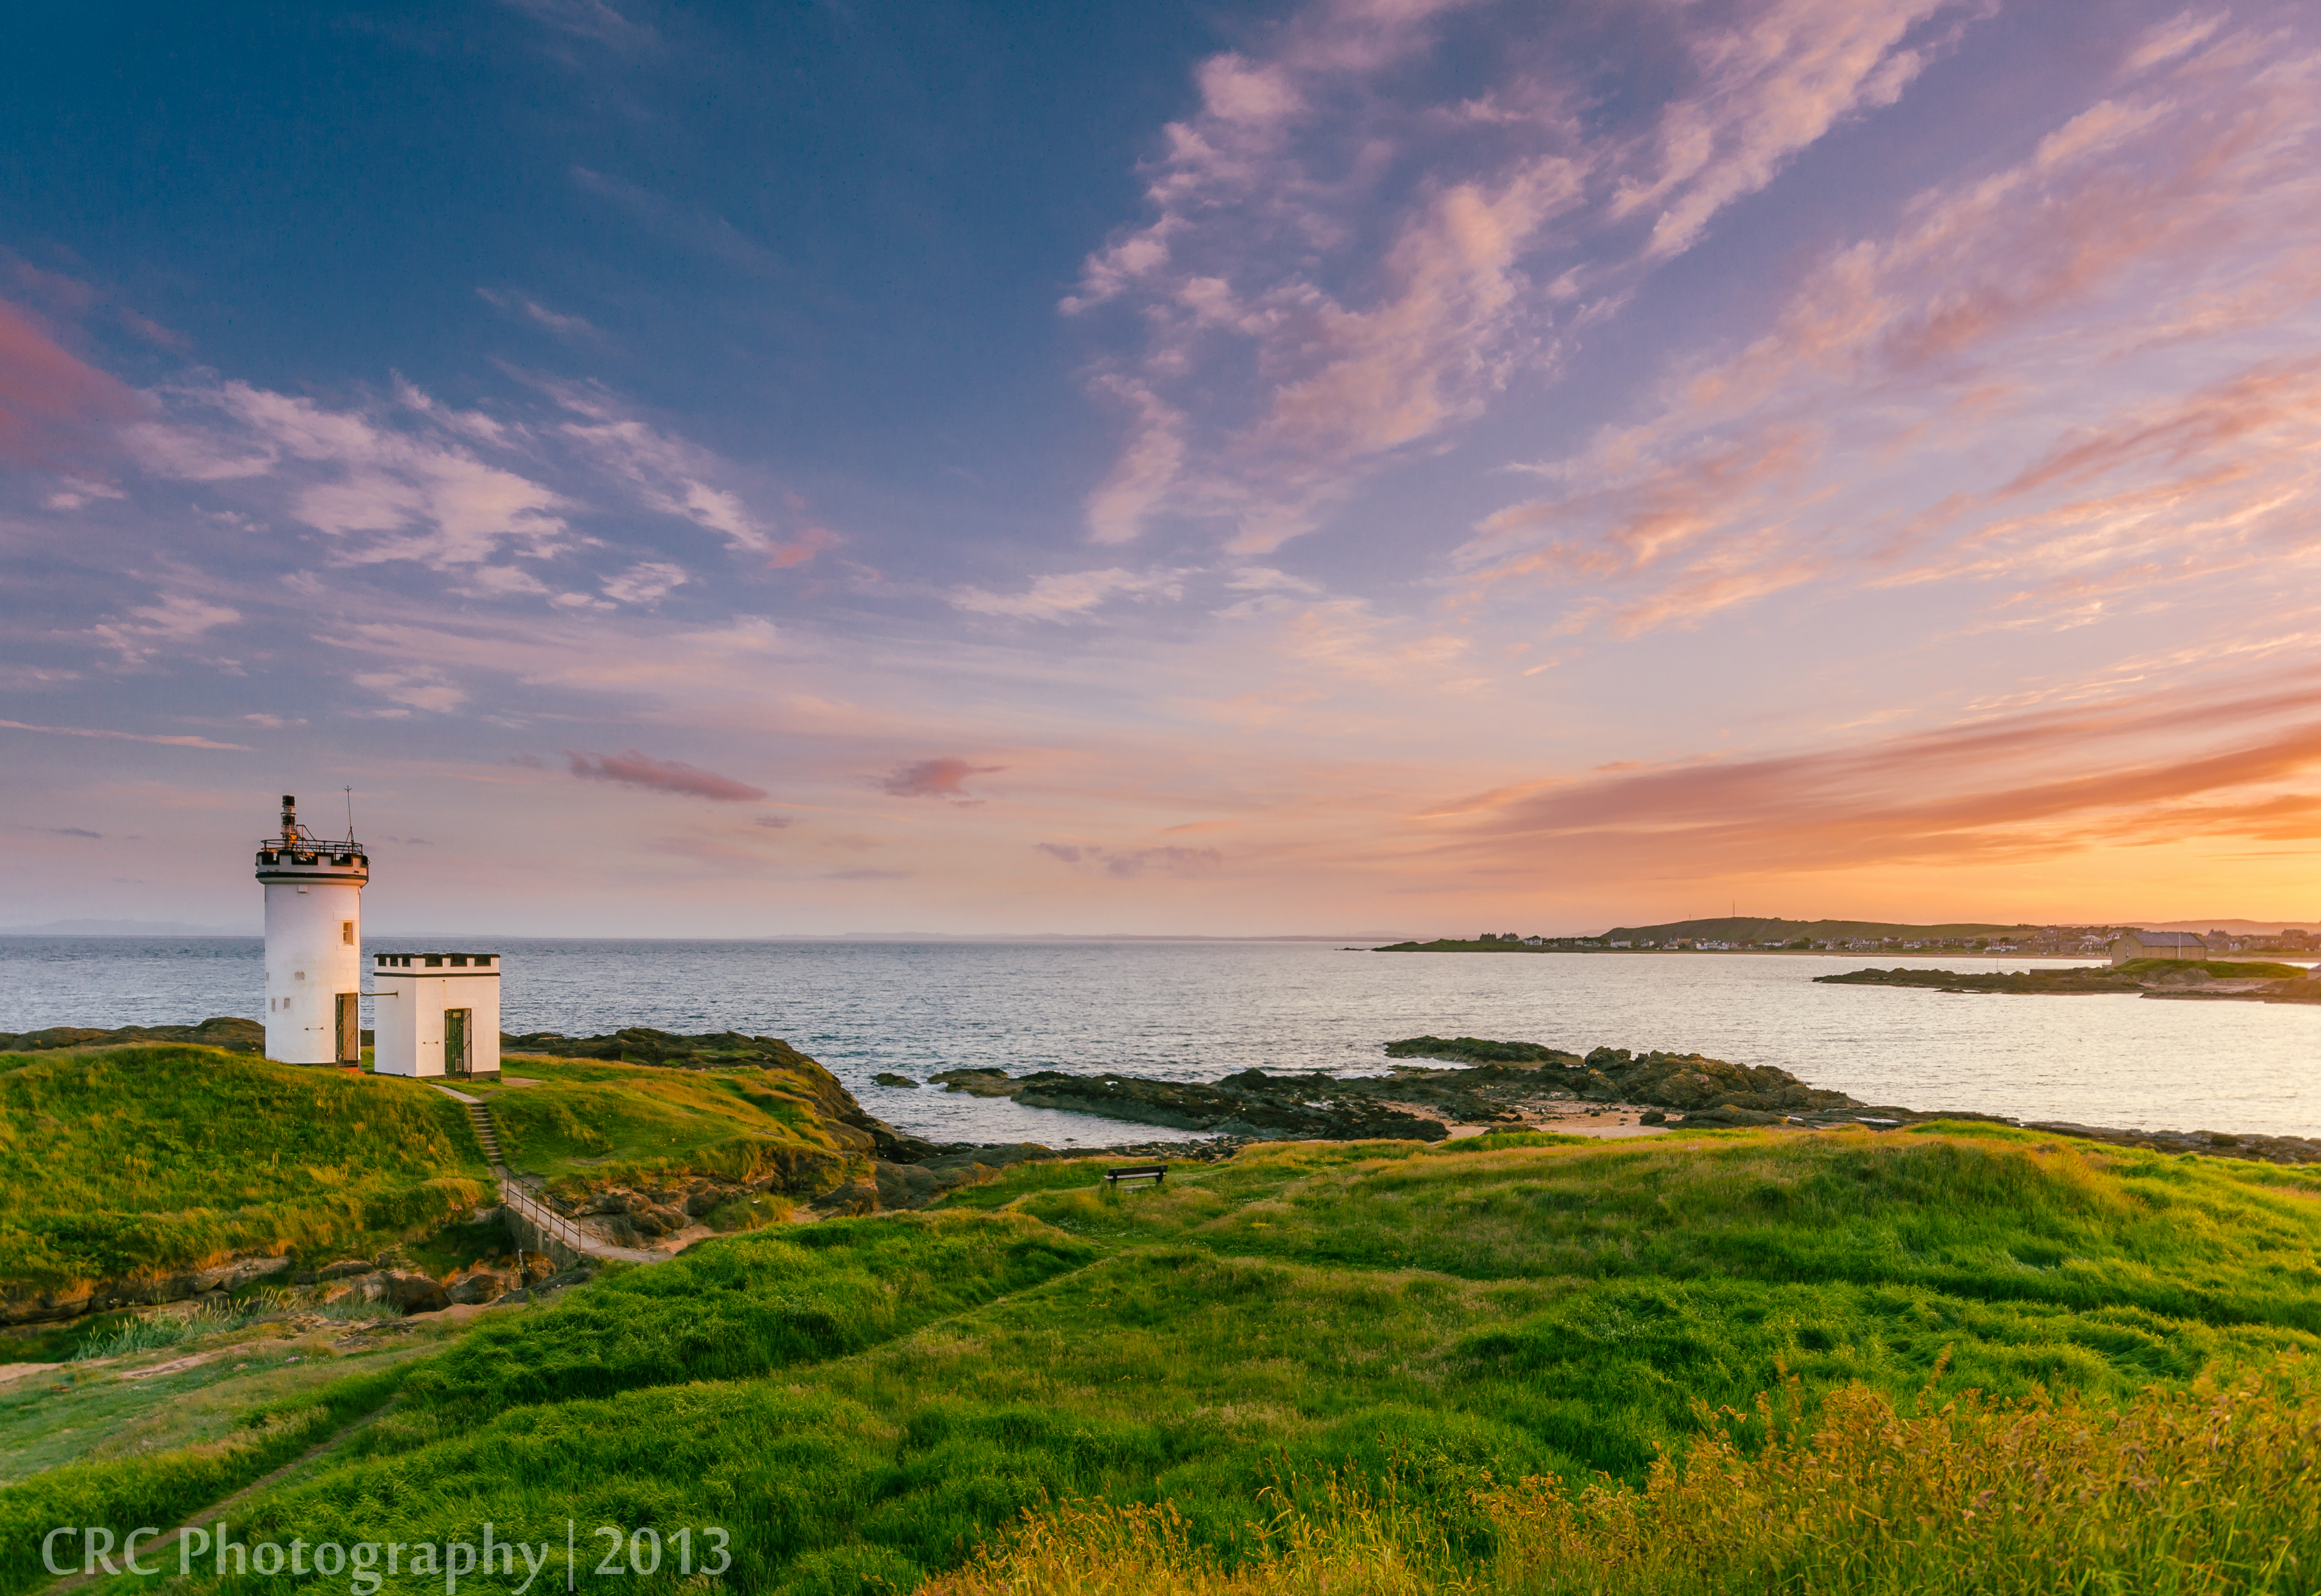
beach, landscape, sea, coast, water, ocean, horizon, cloud, lighthouse, sky, sunrise, sunset, prairie, morning, hill, shore, wave, dawn, cliff, seaside, dusk, evening, cove, tower, scenic, bay, plain, uk, waves, clouds, scotland, nikond3100, fife, cape, afterglow, sigma1020